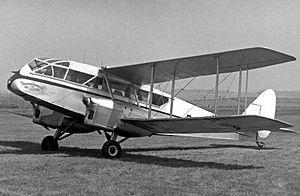
Le De Havilland DH.84 Dragon fut construit pour transporter des passagers entre l'Angleterre du Sud et Paris. Il fut le premier avion de ligne à atterrir dans les Highlands écossaises. Certains modèles étaient utilisés par la police dans les colonies britanniques.